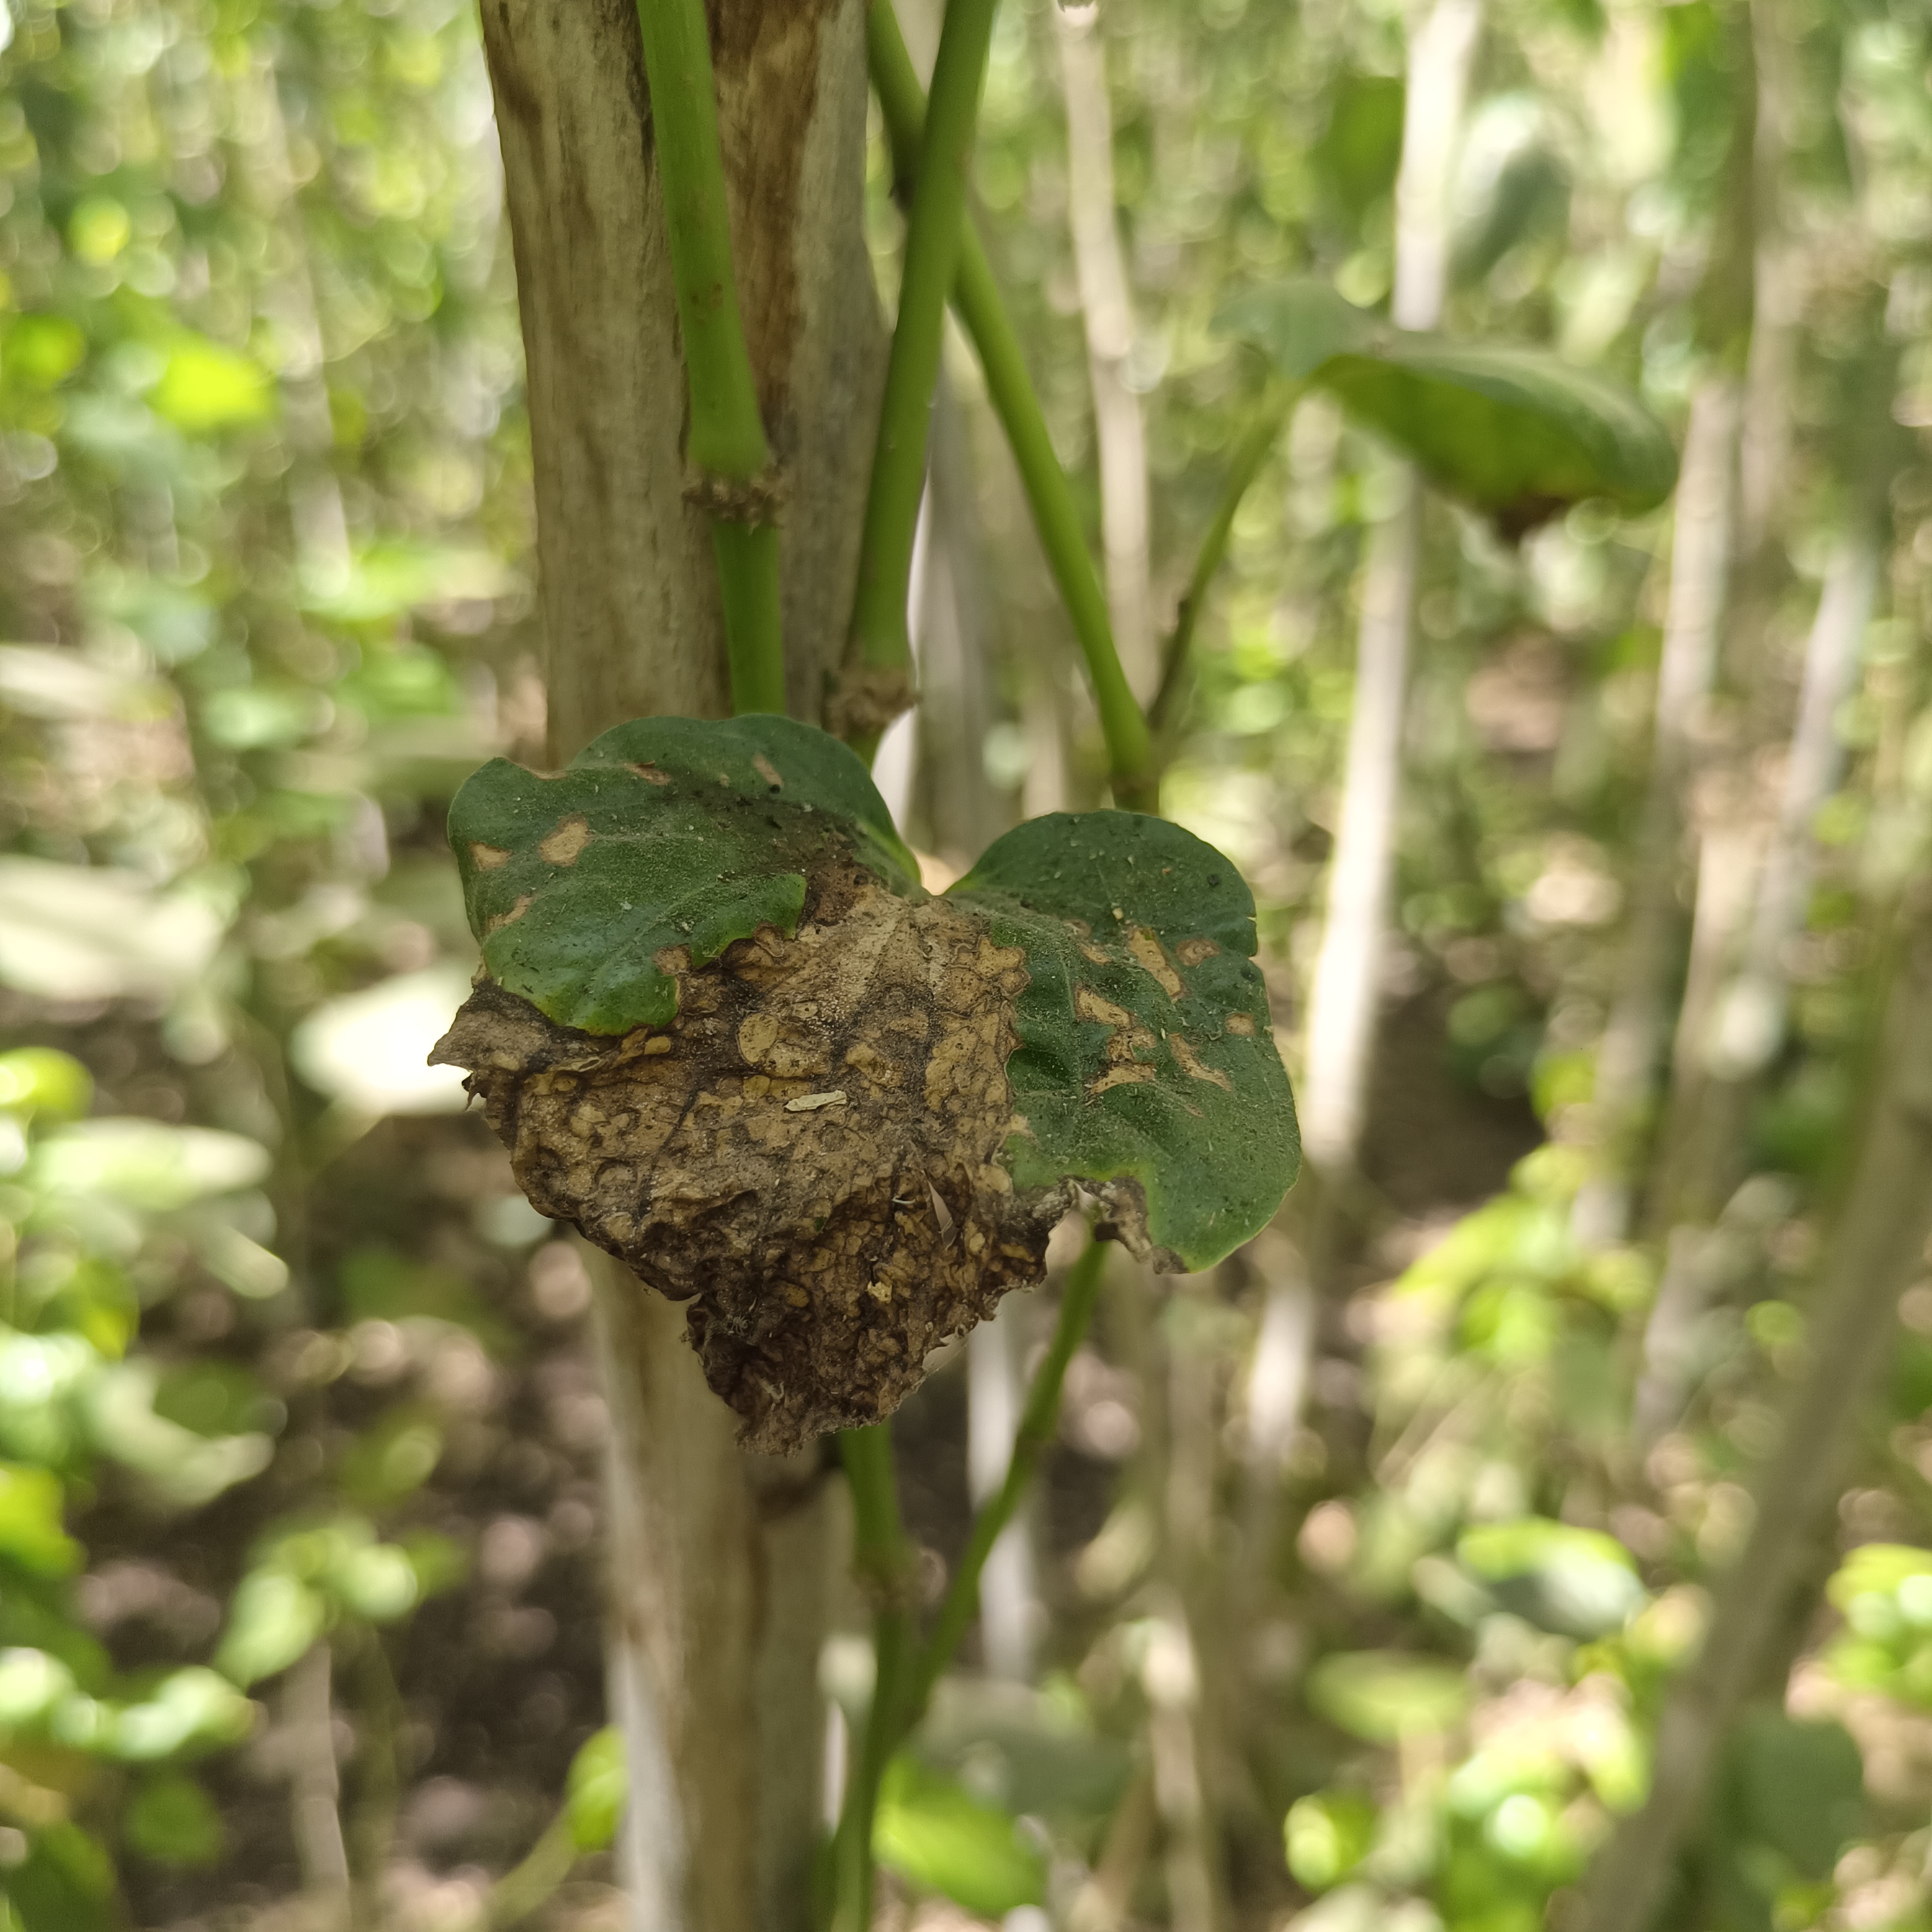
Label: Diseased